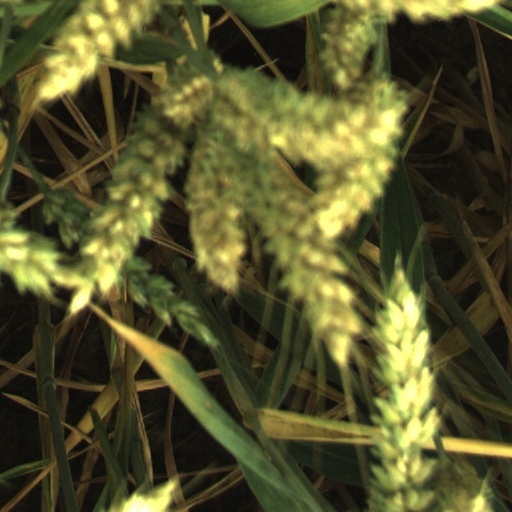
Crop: wheat